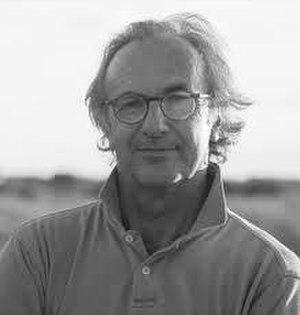
Jean–Michel Voge, né le 10 mai 1949 à Valence, est un photographe français, qui a travaillé depuis 1978 avec de nombreux magazines comme Madame Figaro, Le Figaro Magazine, Point de vue, Marie France, Town and Country, European Travel and Life, Fortune Magazine, AD Espagne.